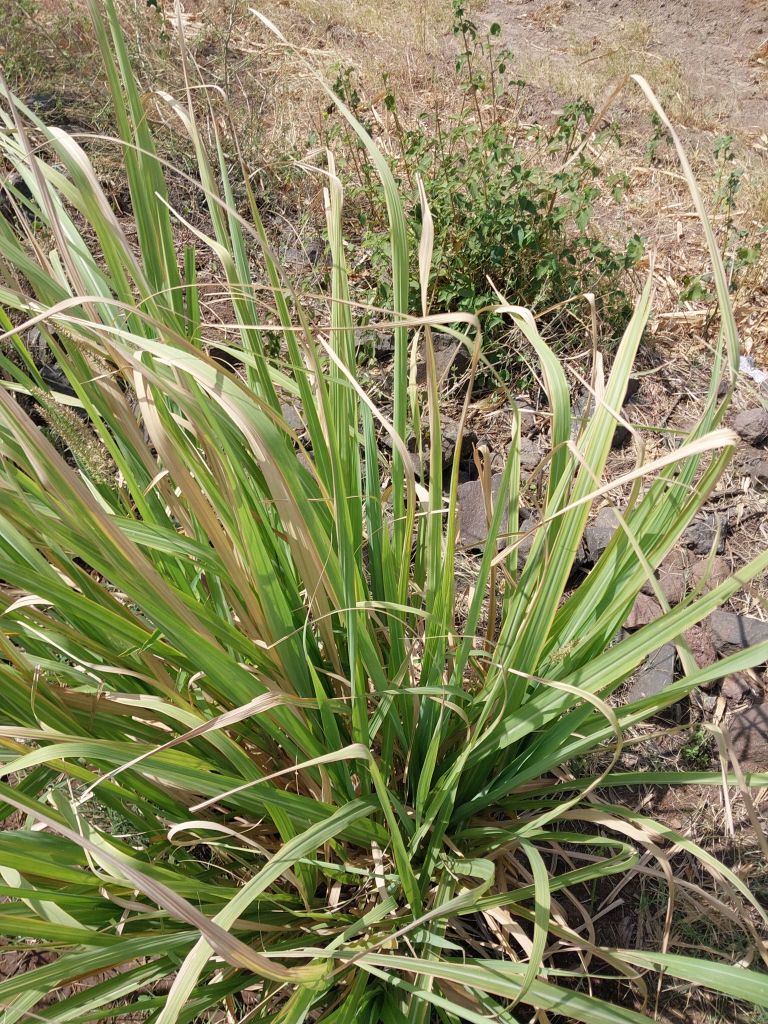
Label: Grassy shoot